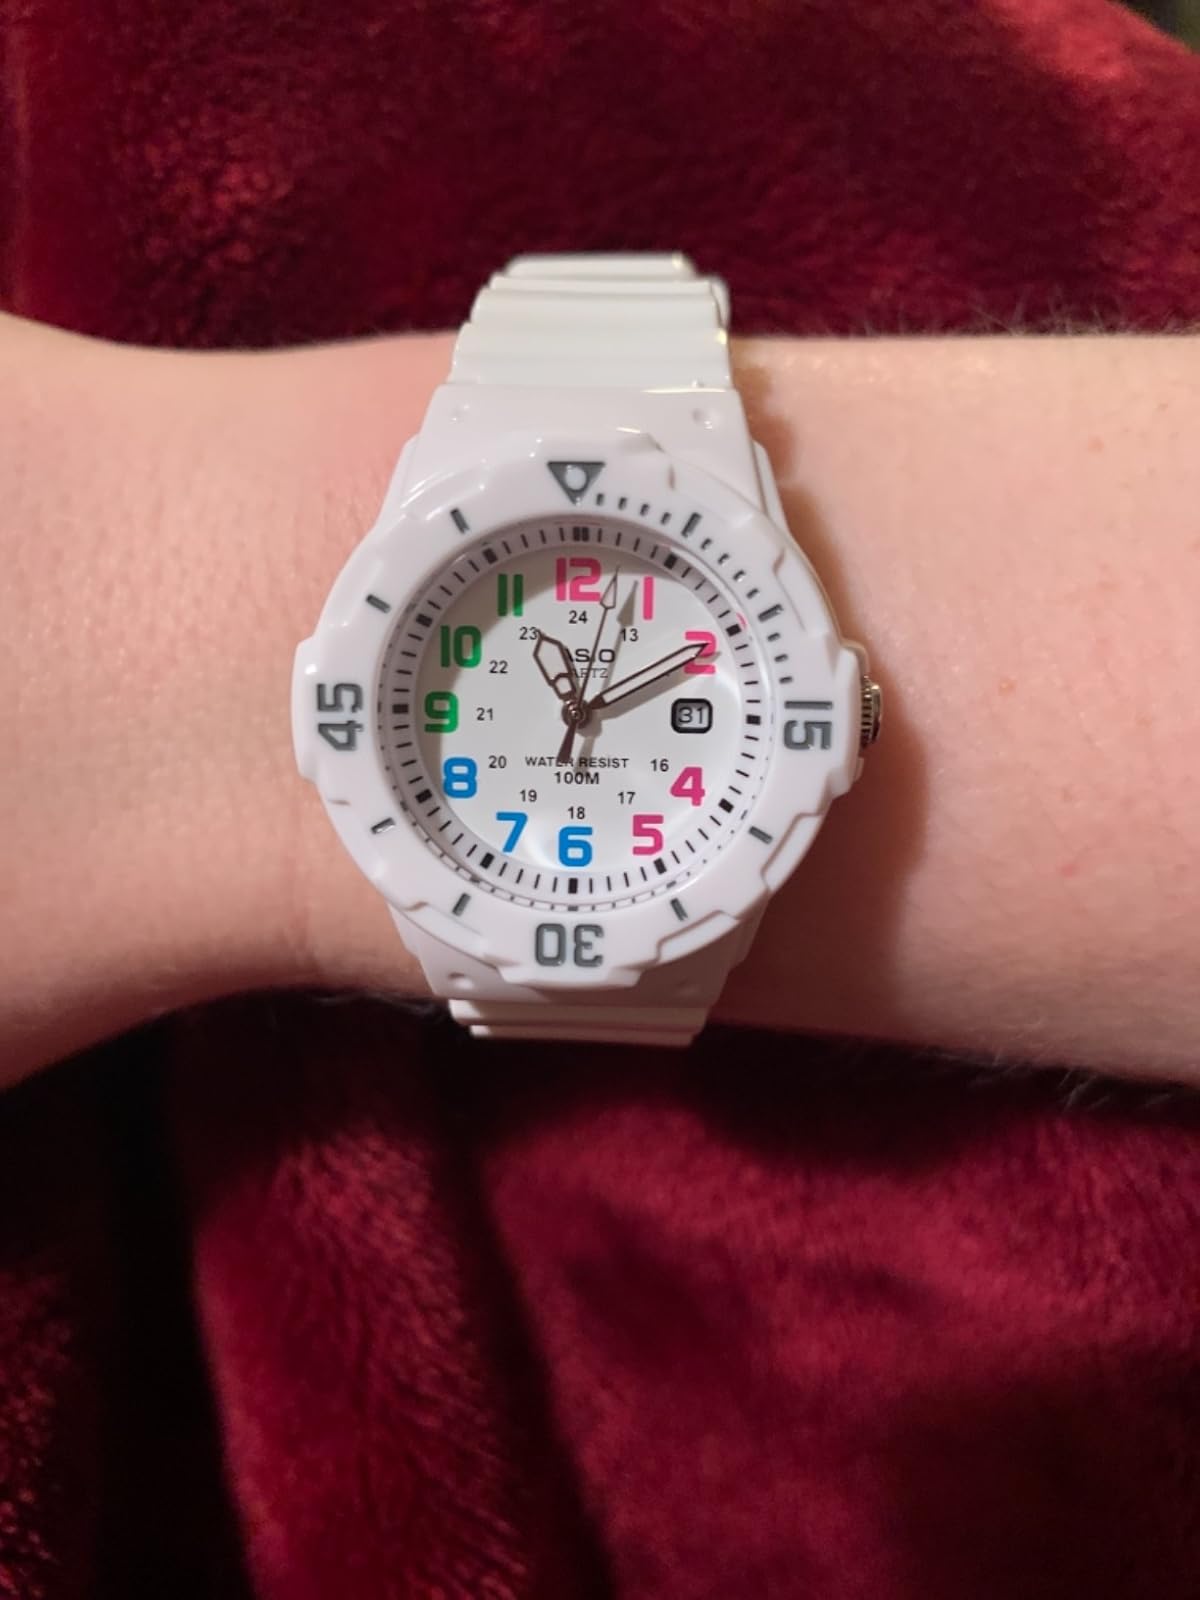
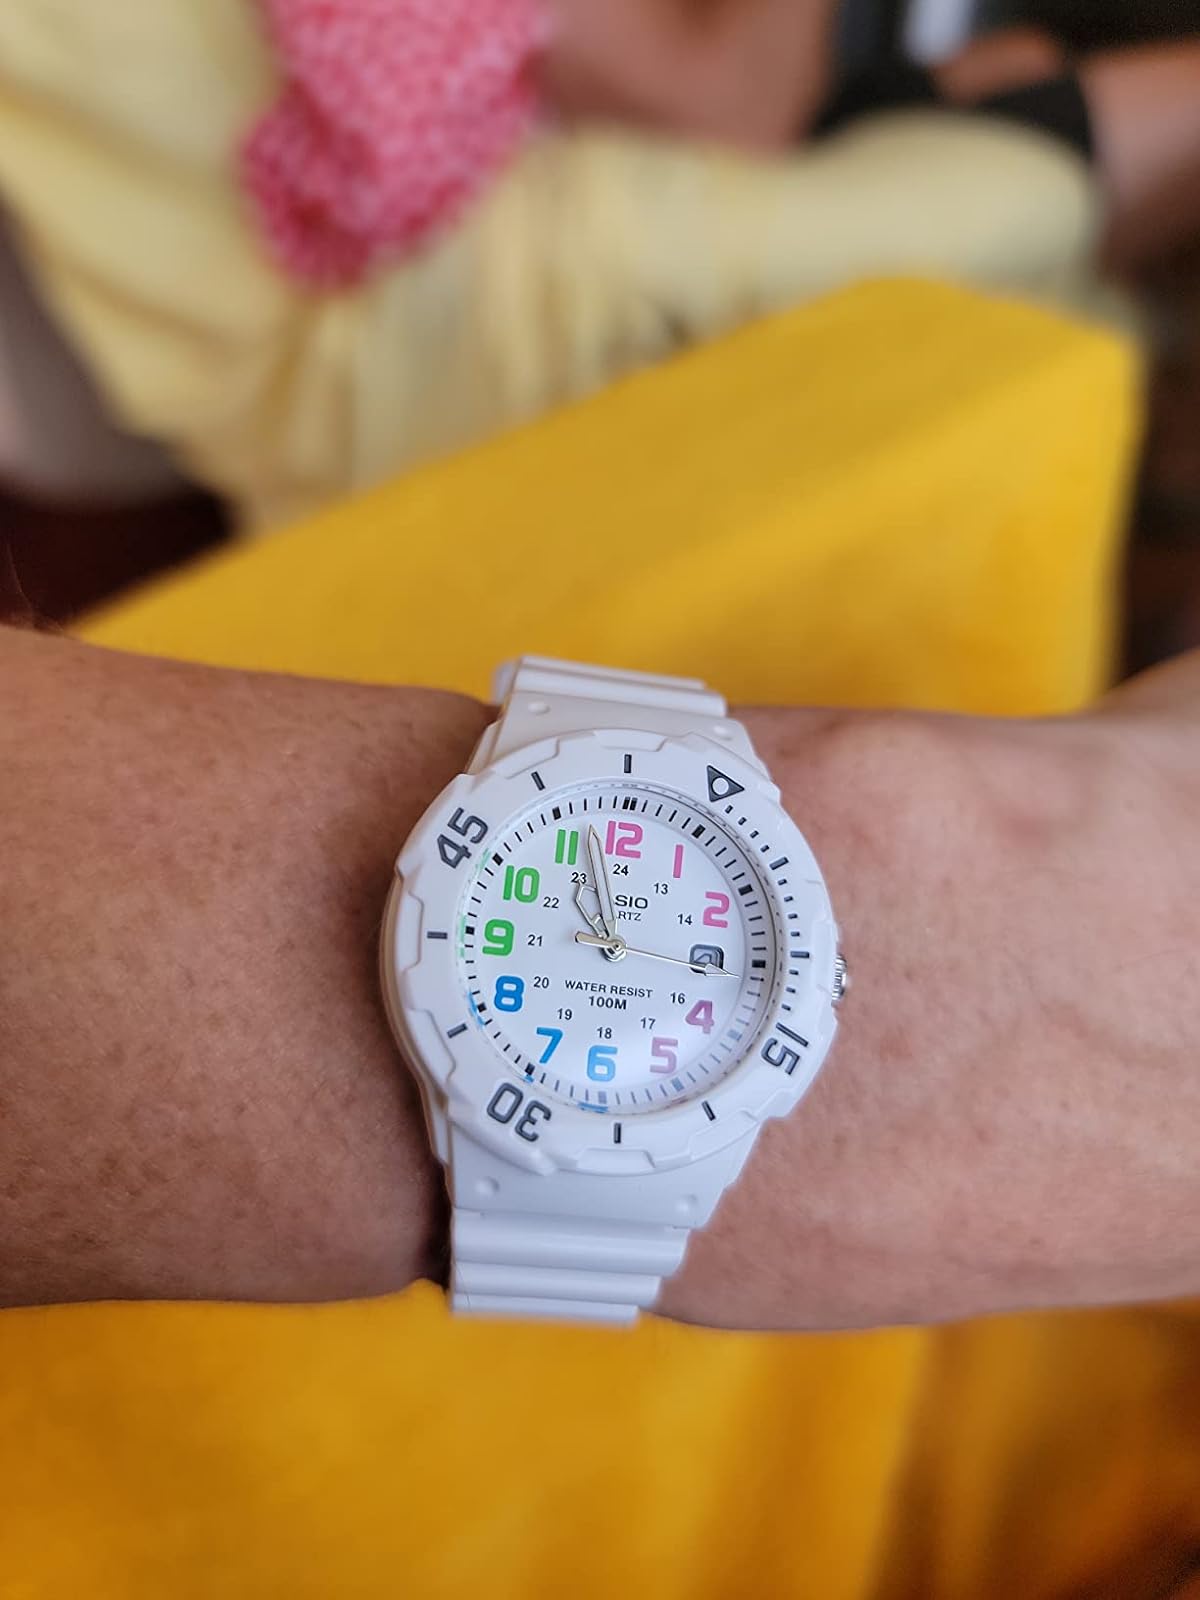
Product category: accessories_watch
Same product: yes